European Parliament Liaison Office with the US Congress

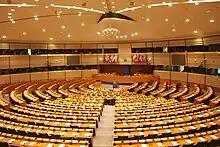
European Parliament, Brussels, Belgium

The European Parliament Liaison Office in Washington DC (EPLO) is the US office of the European Parliament (EP) responsible for developing relationships between the US Congress and the European Parliament on issues calling for trans-Atlantic legislative and political cooperation. It attempts to build a trans-Atlantic network of legislators and legislative staffers focused on issues of mutual concern. Former European Parliament President Jerzy Buzek inaugurated the office on April 29, 2010. EPLO is the only European Parliament office outside the European Union, residing at 2175 K Street, N.W. Washington, D.C.